Einstein Papers Project

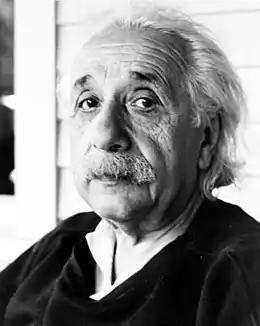
Albert Einstein

Includes many previously unpublished documents, "e.g." class notes for Heinrich Friedrich Weber's lectures on thermodynamics and electromagnetism during Einstein's second year at ETH Zurich, etc.